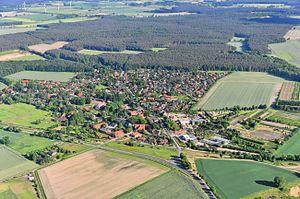
Rullstorf est une municipalité allemande du land de Basse-Saxe et l'Arrondissement de Lunebourg. En 2014, elle comptait 1 869 hab.